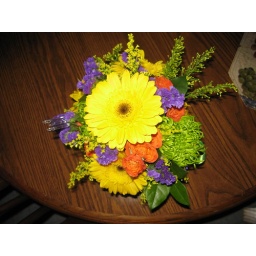
The birthday boy was suprised at the office today, by his lovely, thoughtful, considerate girlfriend.